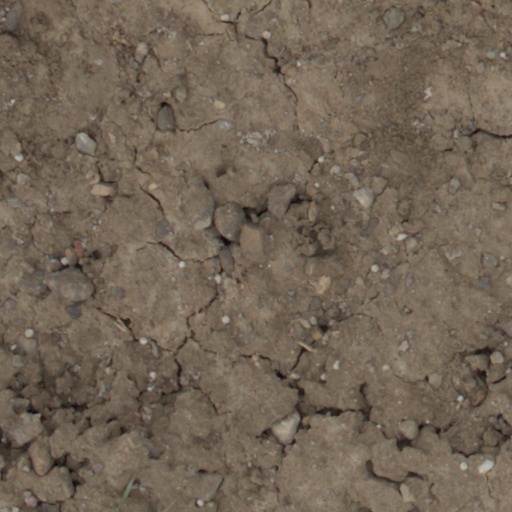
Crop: wheat